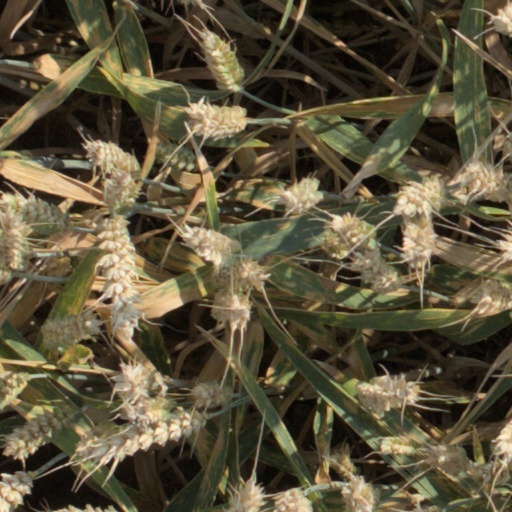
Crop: wheat